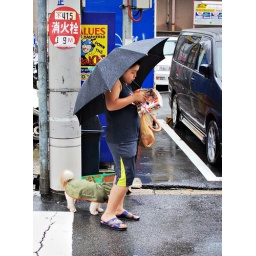
Reading manga while walking the family dog in the rain.